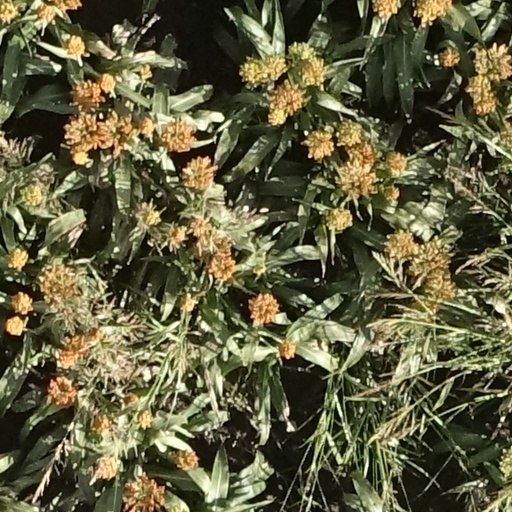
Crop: sorghum